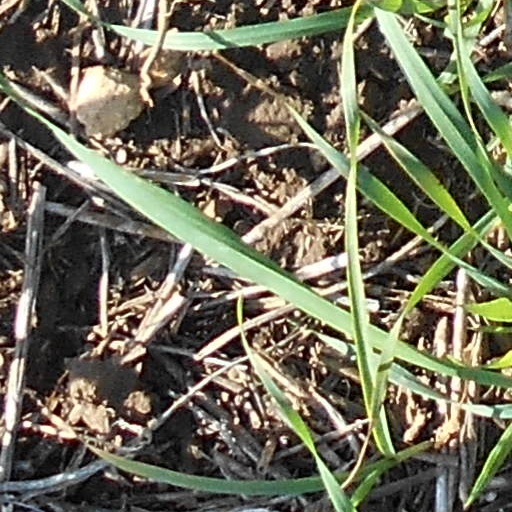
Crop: wheat